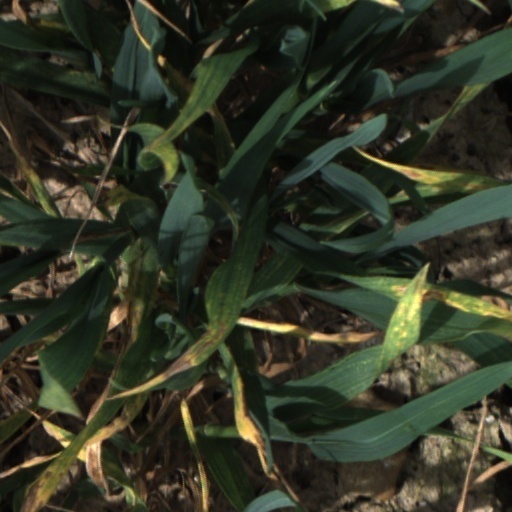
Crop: wheat